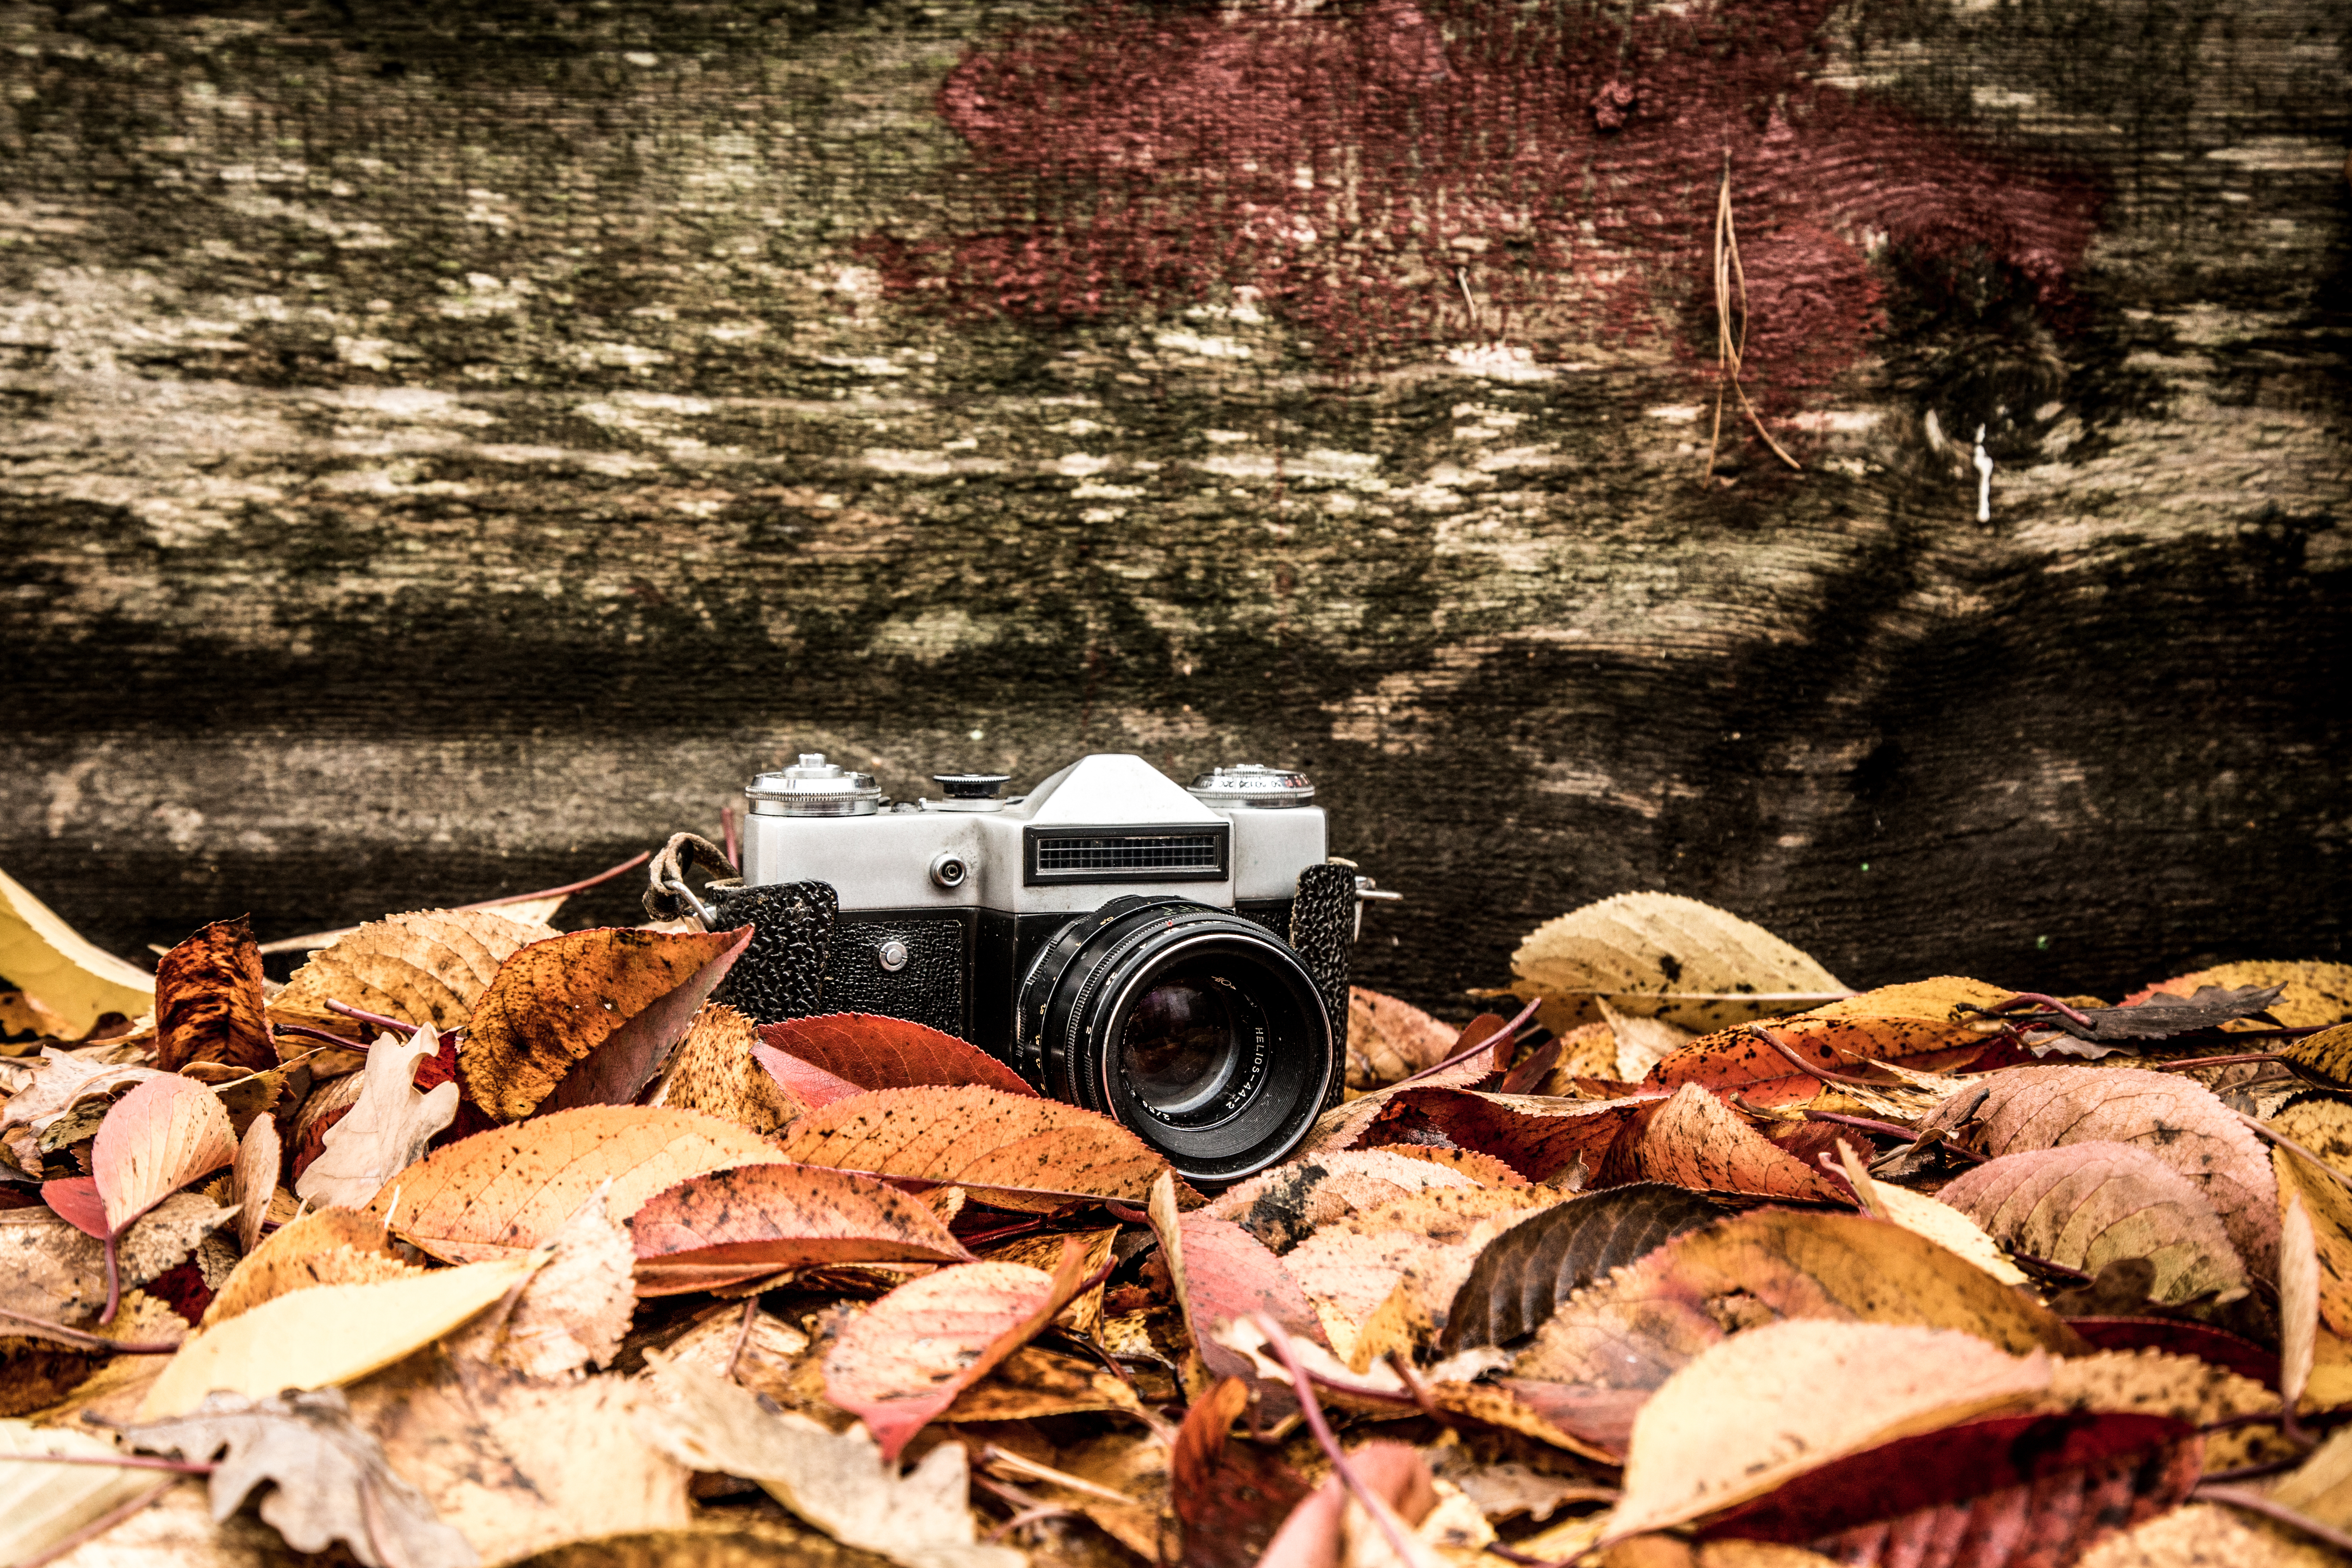
camera, leaves, autumn, wood, leaf, waste, scrap